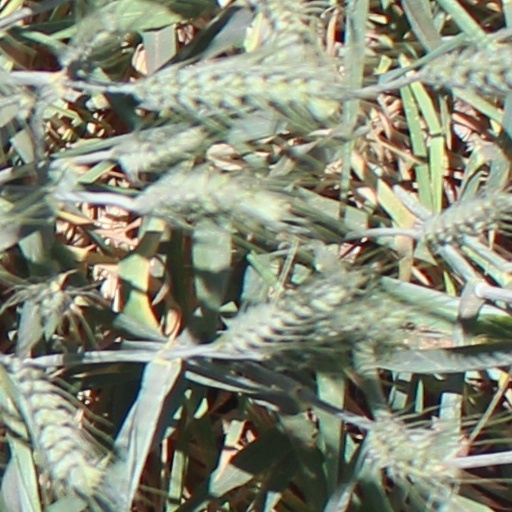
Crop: wheat